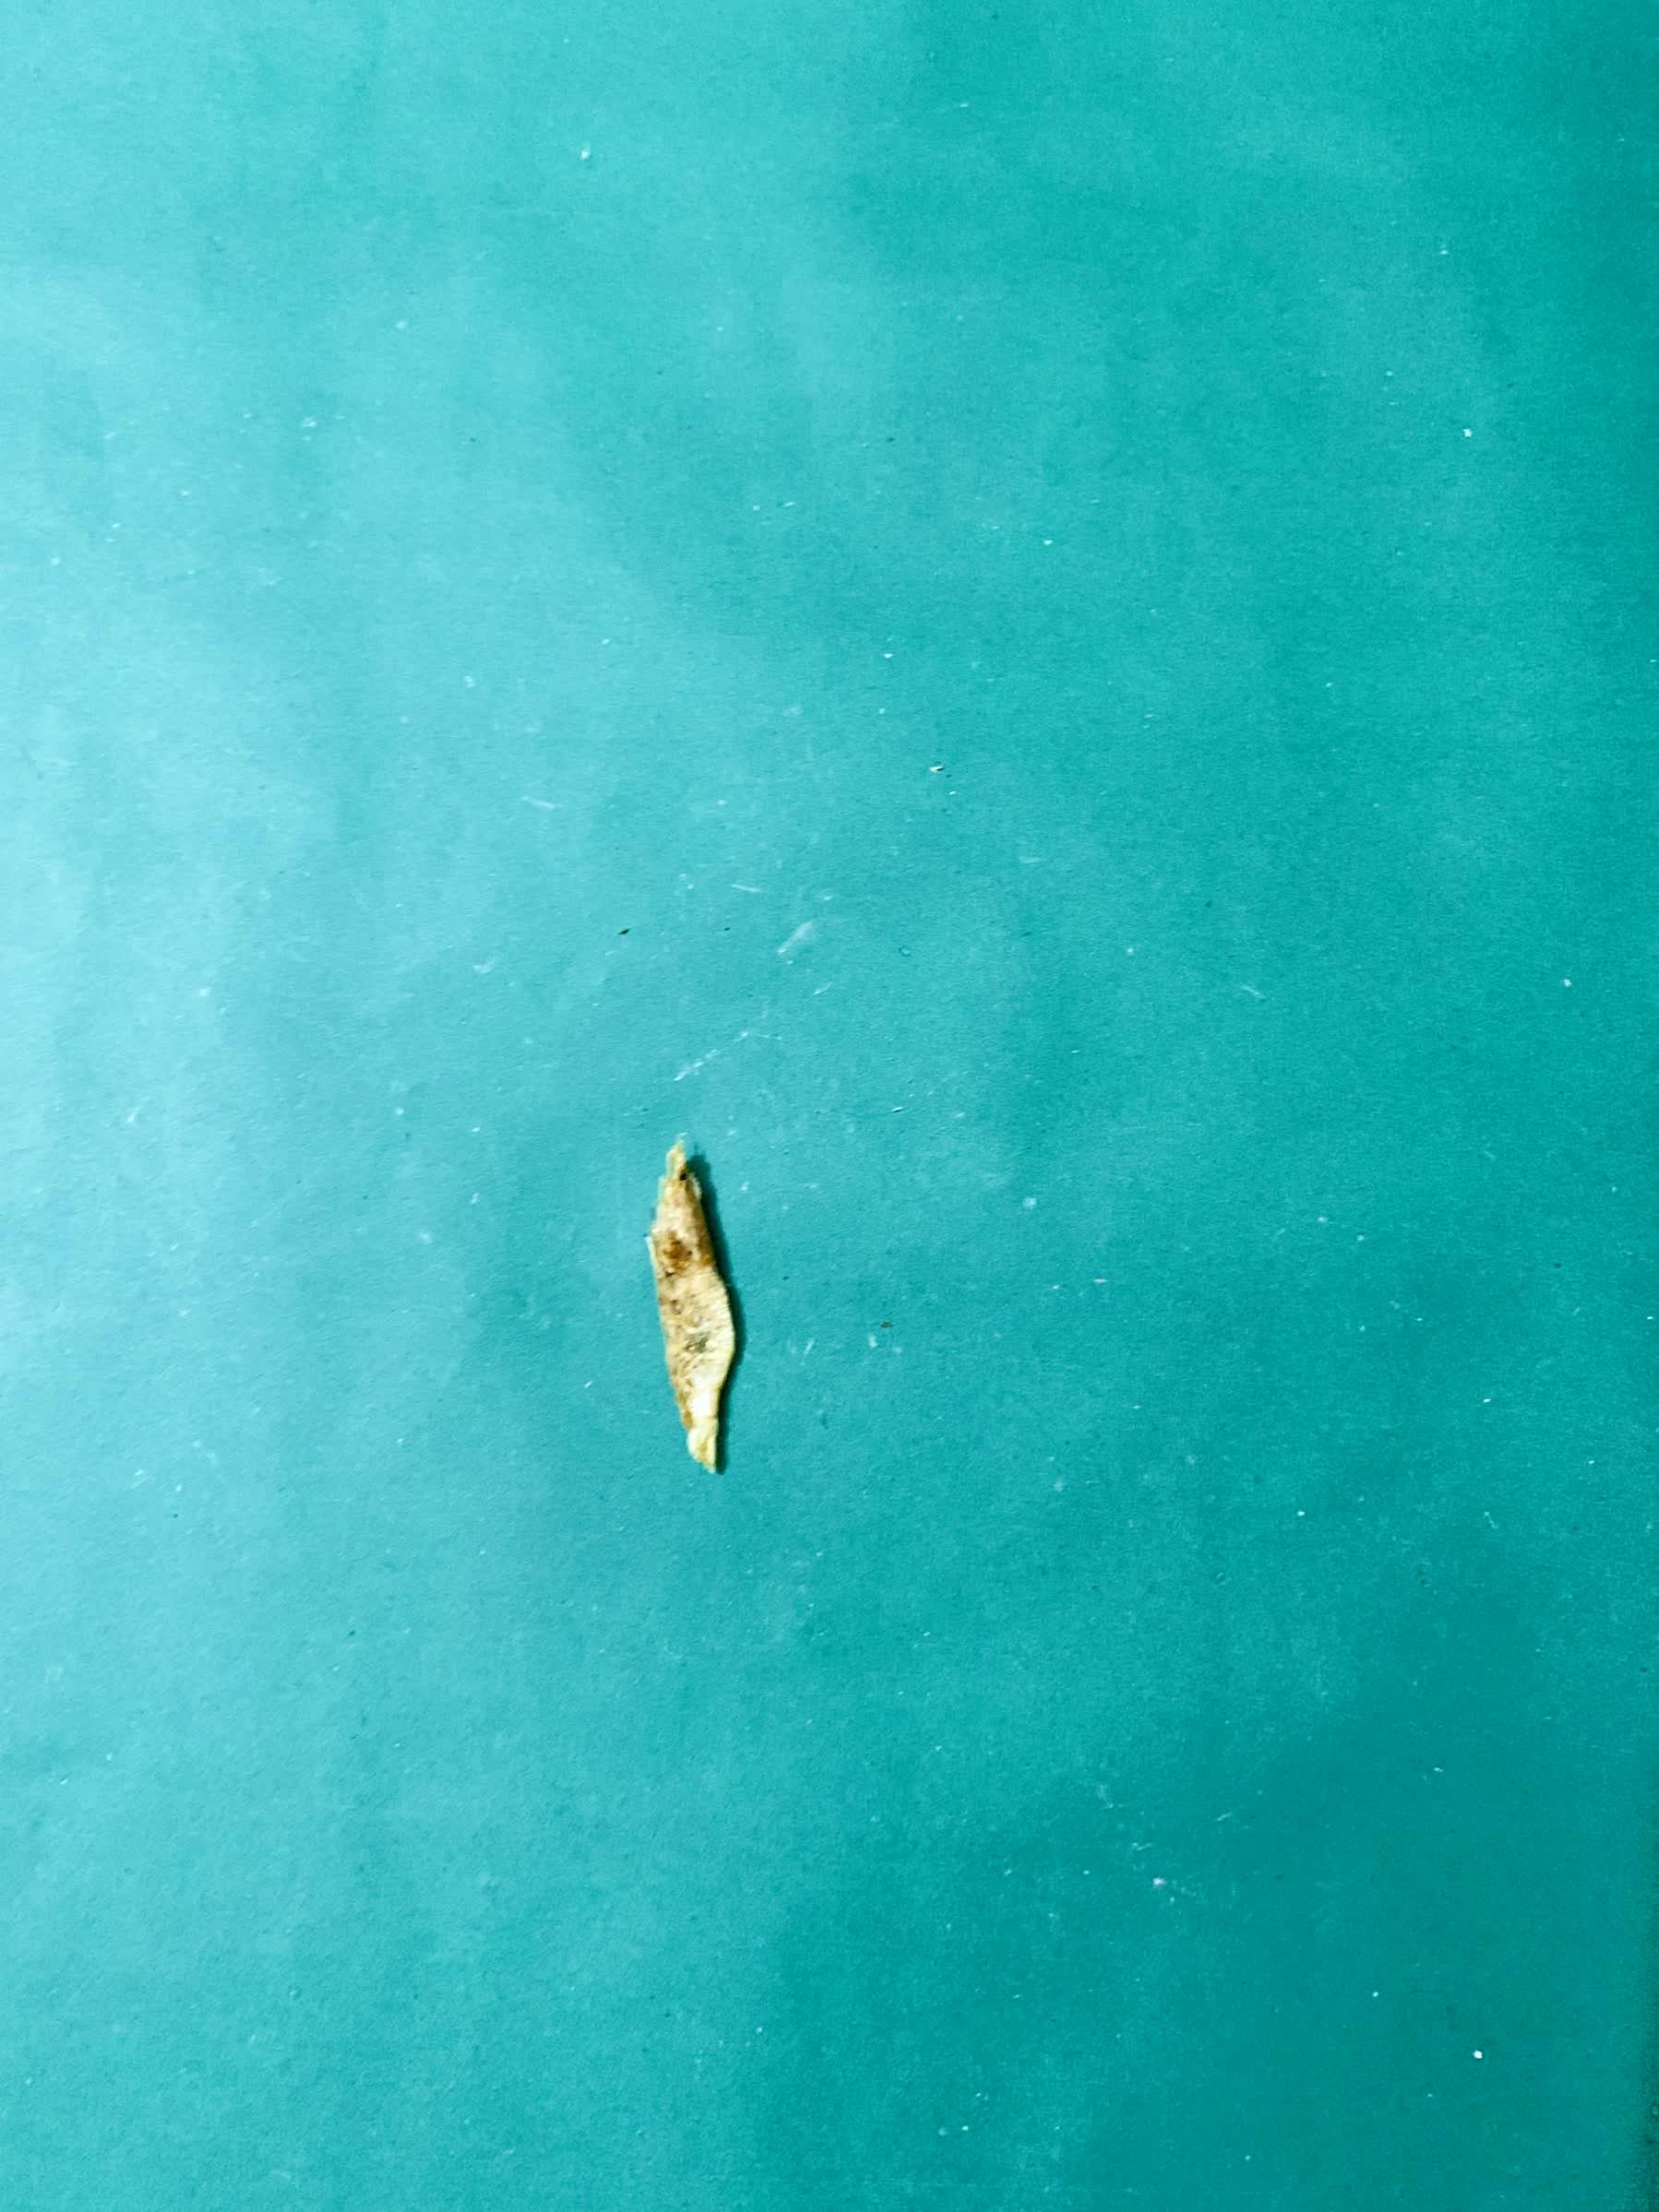
Species: chingri